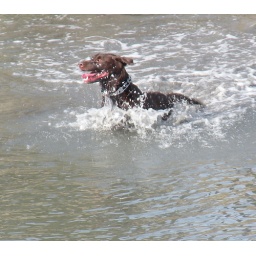
Brown dog in water 2